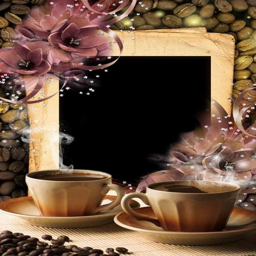
framework for a photo - perhaps , cup of coffee